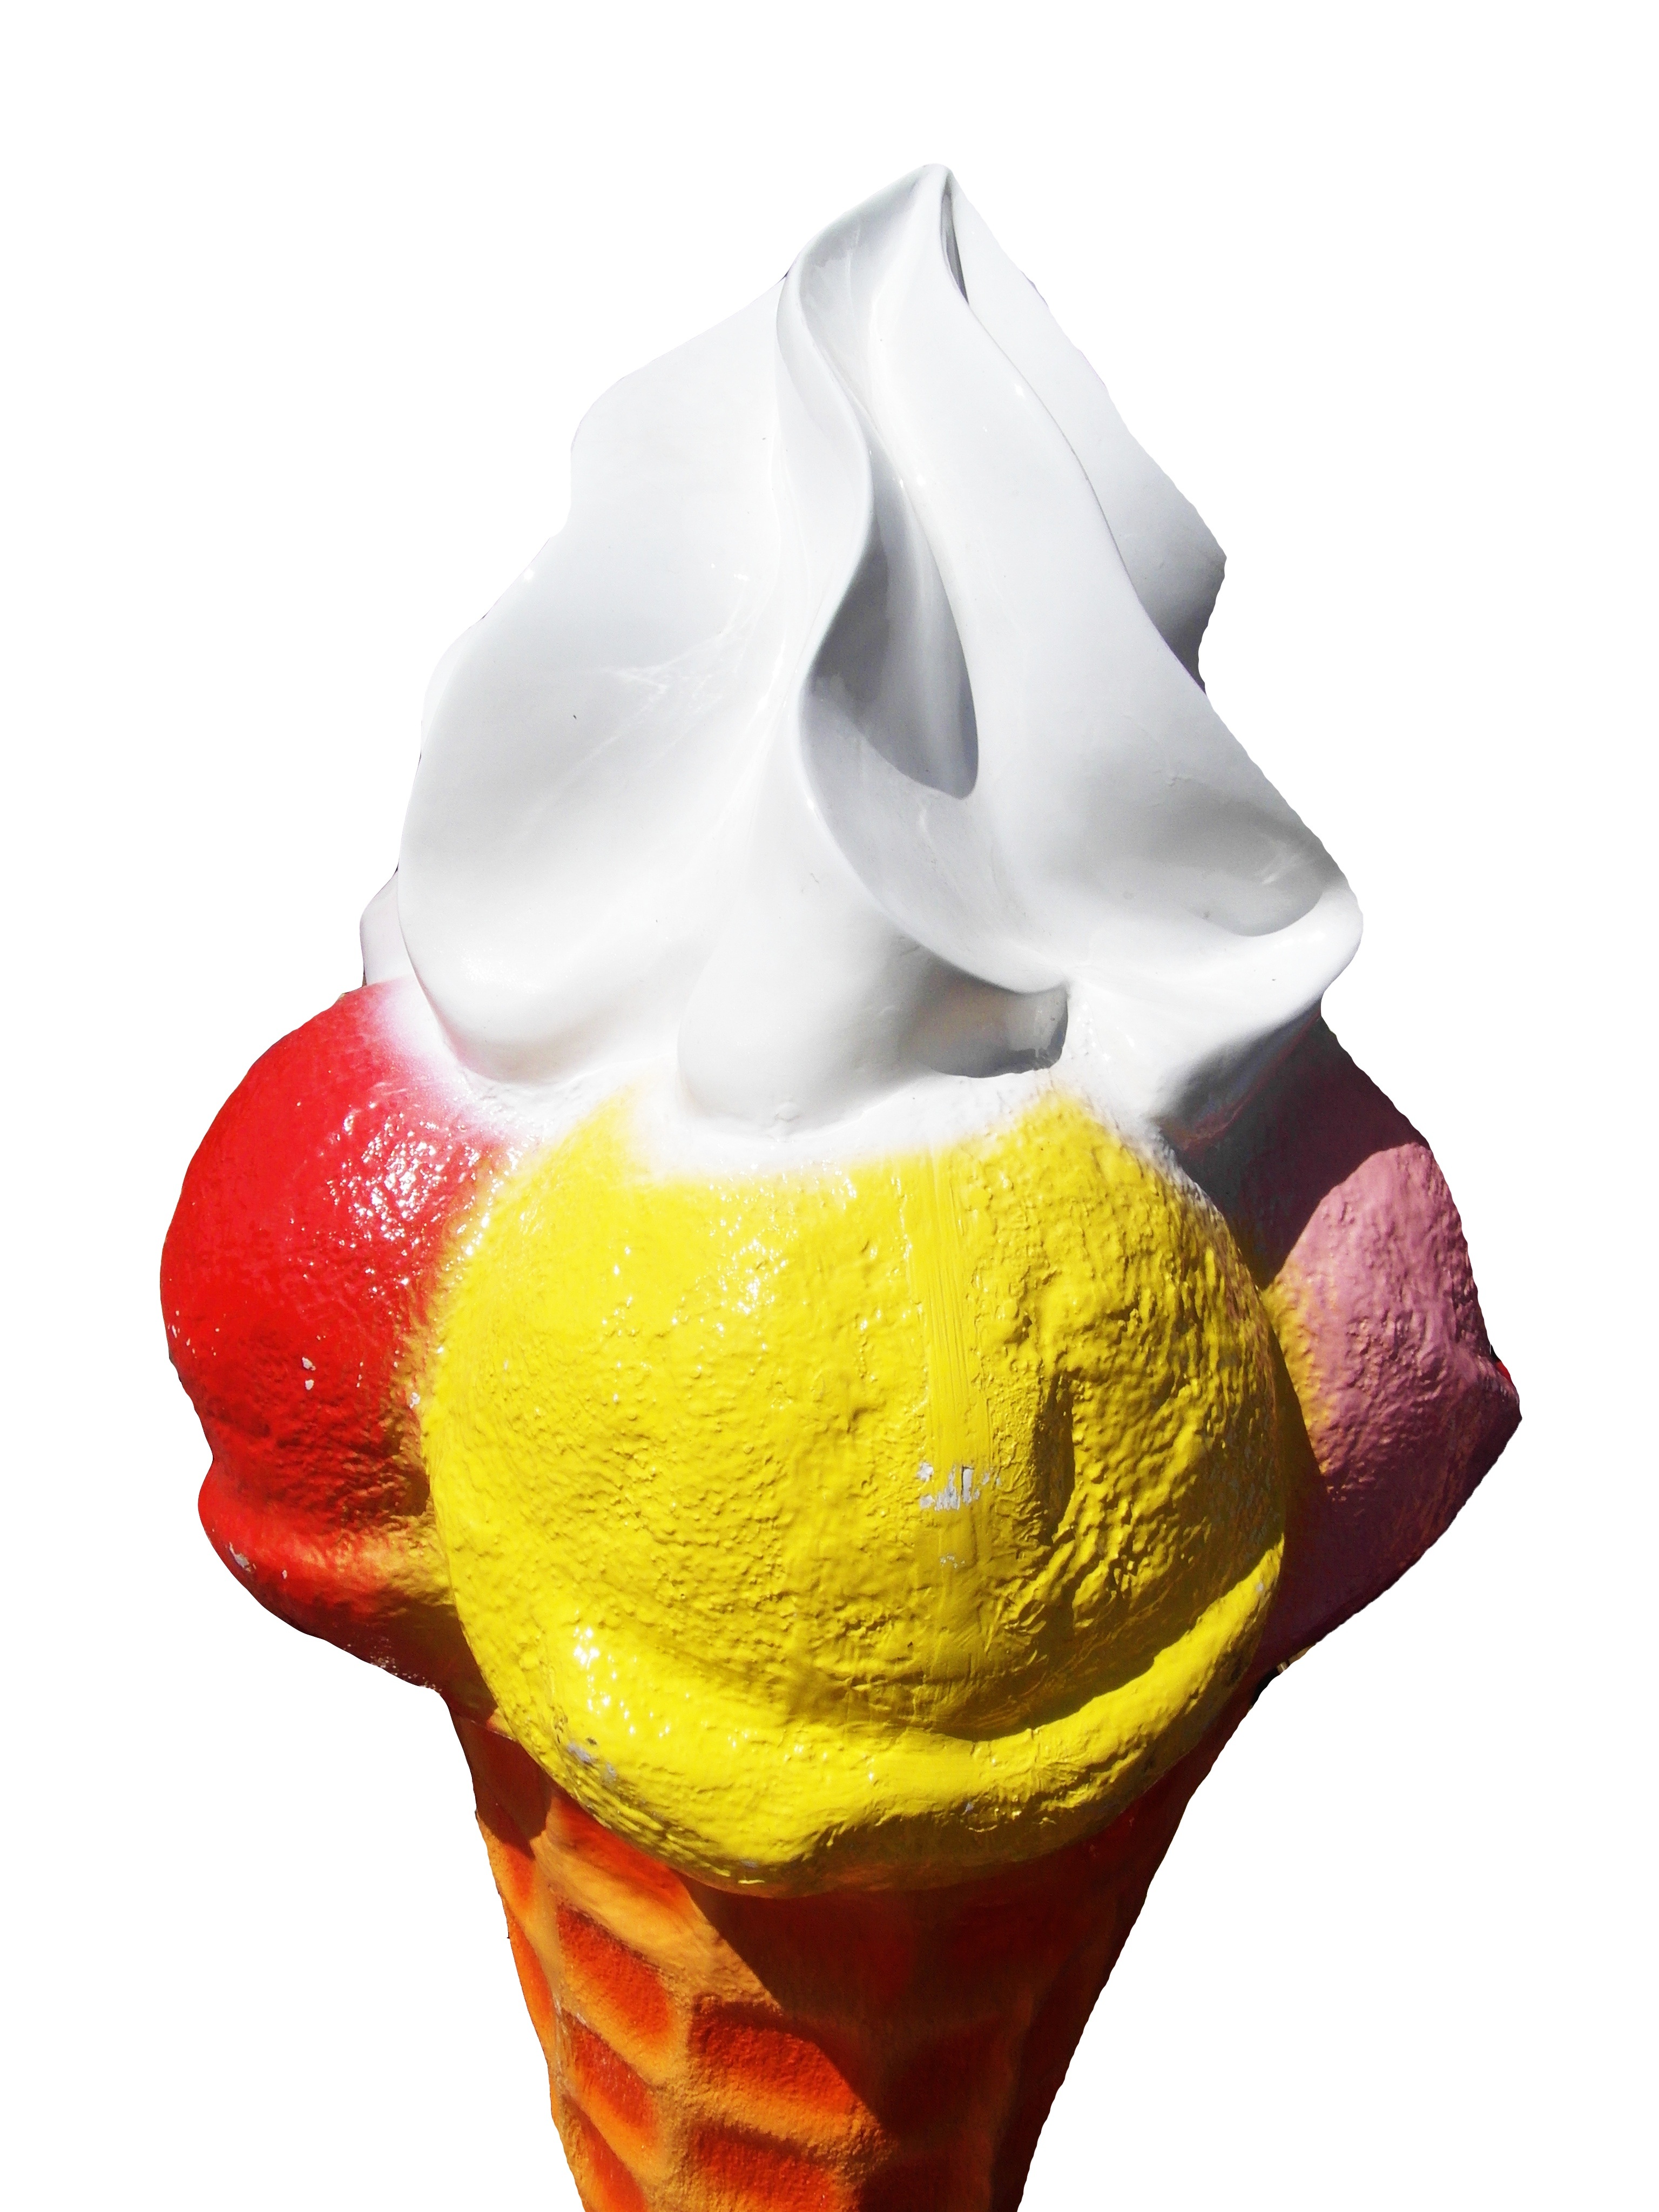
sweet, flower, isolated, summer, ice, decoration, food, produce, colorful, ice cream, dessert, waffle, delicious, ice cream cone, refreshment, ice cream parlour, heiss, milk ice cream, cold cool